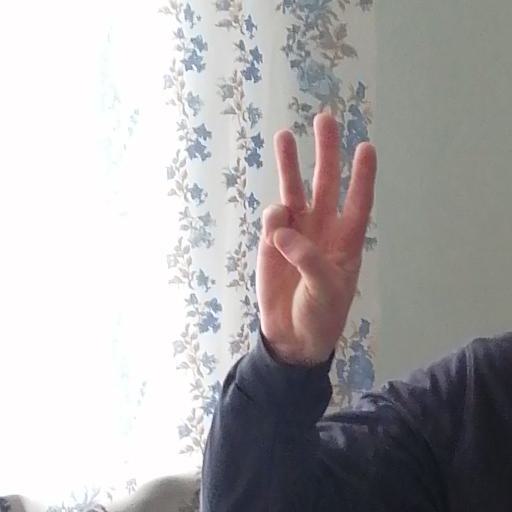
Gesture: three